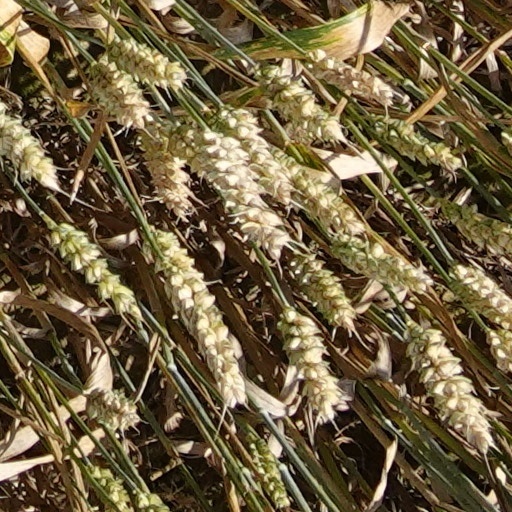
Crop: wheat